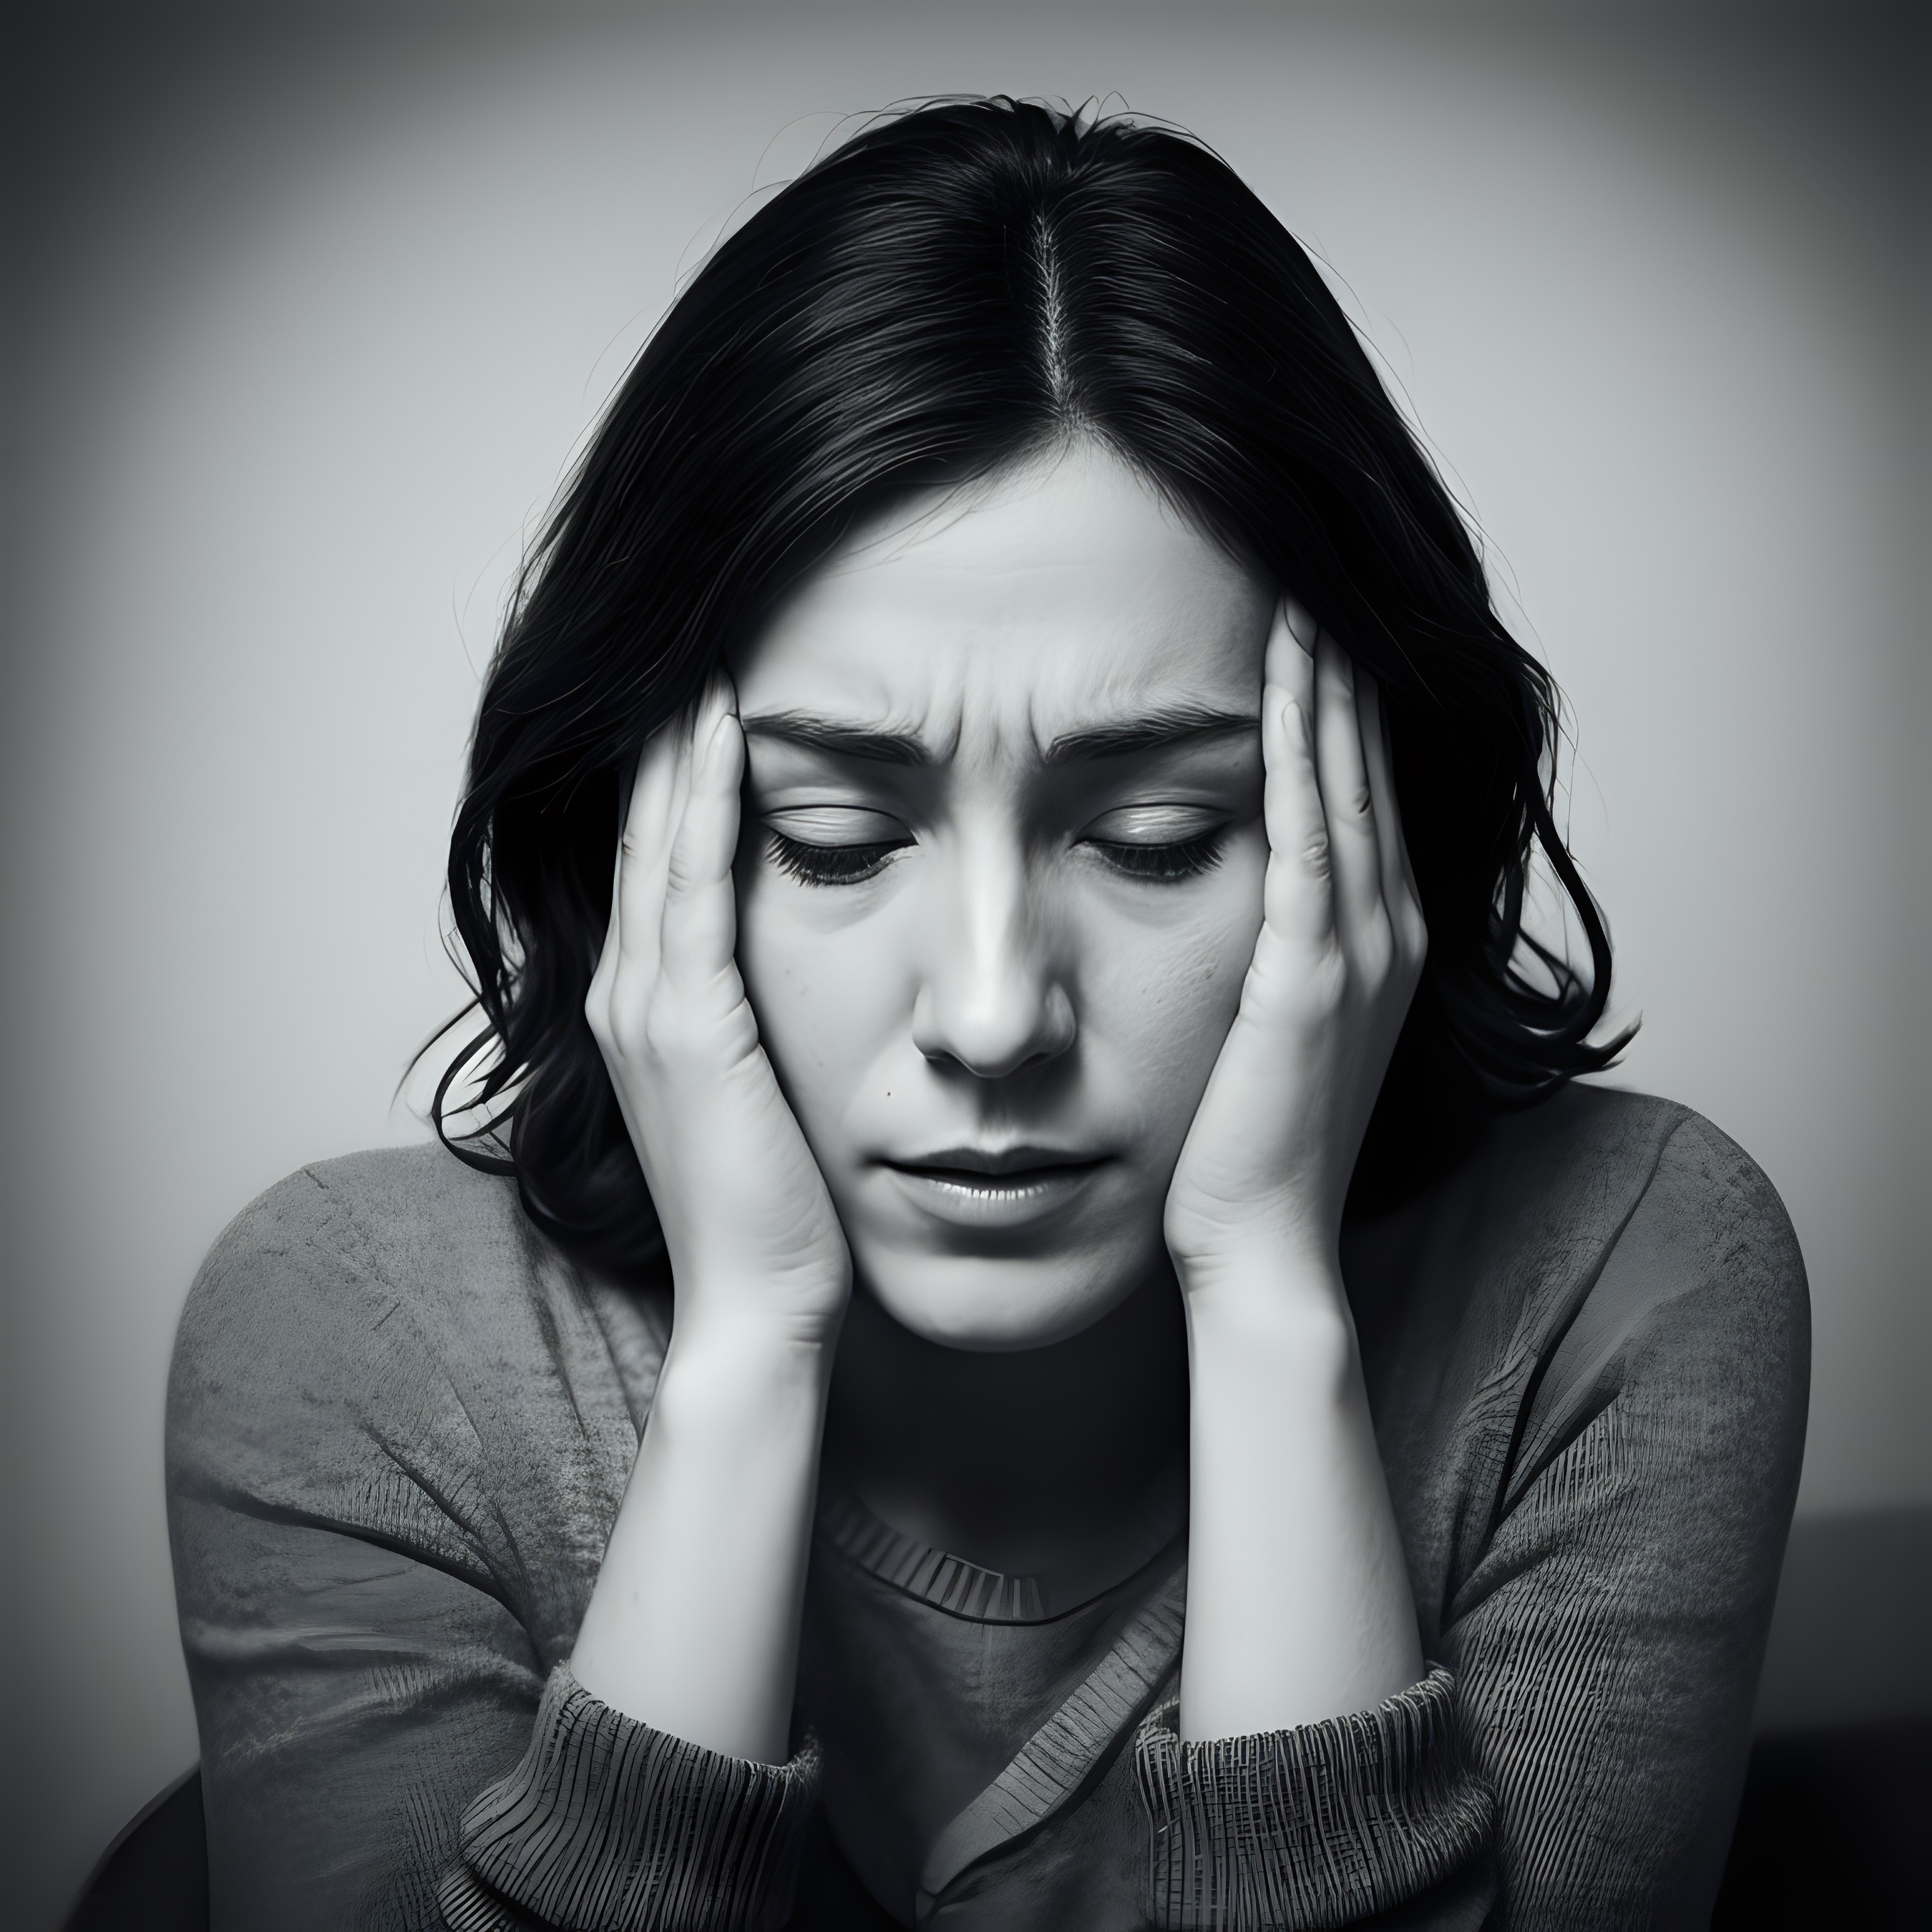
depression, sad, person, woman, sadness, stress, pain, unhappy, thinking, emotion, depressed, female, face, phycology, unconsciousness, anxiety, mind, lip, arm, eyebrow, mouth, eyelash, smile, flash photography, jaw, gesture, black and white, style, happy, black hair, monochrome, monochrome photography, long hair, layered hair, No expression, darkness, sitting, wrist, elbow, comfort, stock photography, portrait photography, portrait, jewellery, photo shoot, art model, fun, fashion accessory